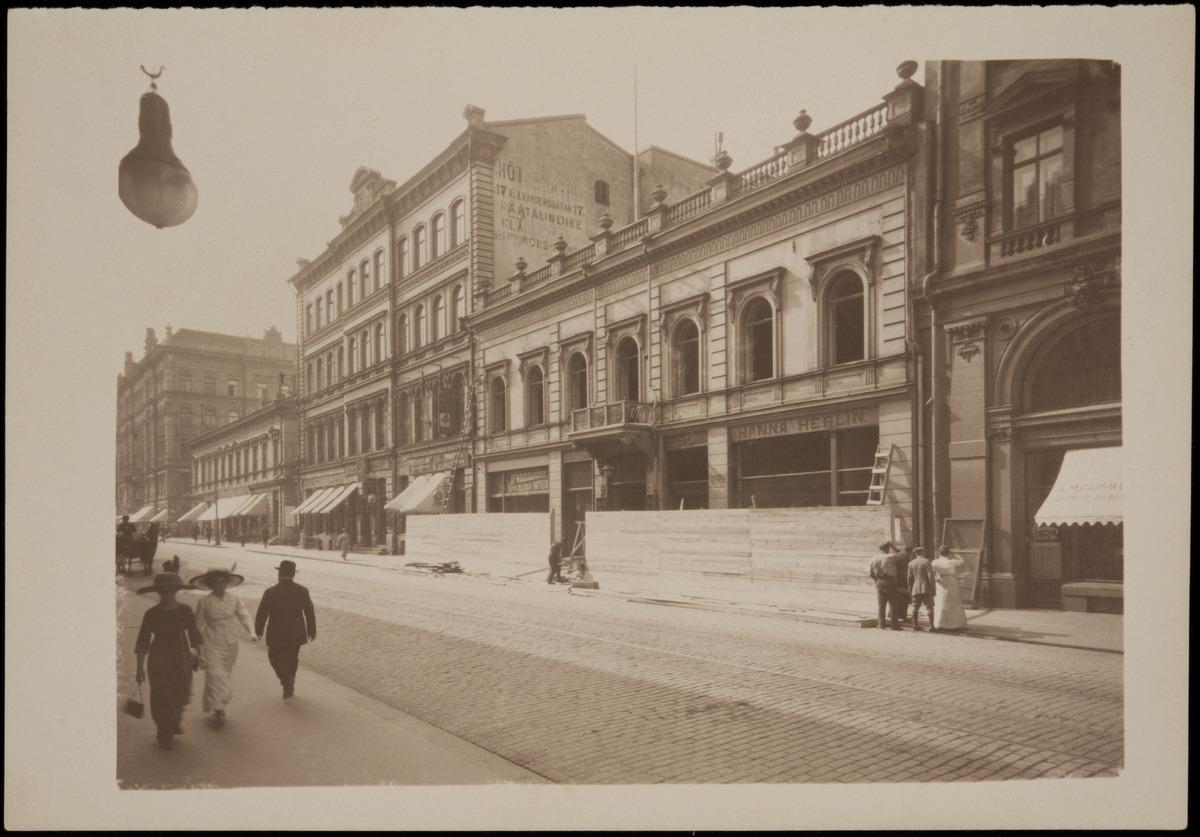
Aleksanterinkatu 15, 17, rakennusta nro 15 puretaan
sisällön kuvaus: Aleksanterinkatu 15, 17, rakennusta nro 15 puretaan. mustavalkoinen
Kuvaaja: Rosenbröijer, A.E., valokuvaaja
Ajankohta: kuvausaika 1910 -luvun alku
Paikka: Suomi, Uusimaa, Helsinki, Kluuvi Helsinki, Aleksanterinkatu 15, 17
Aiheet: kadut, liikenne, jalankulkijat, jalkakäytävt, rakennukset kivirakennukset, työmaat rakennustyömaat, purkaminen, miehet, naiset, pukeutuminen, vaatteet, päähineet, käsilaukut, mainonta, aidat, hevosajoneuvot